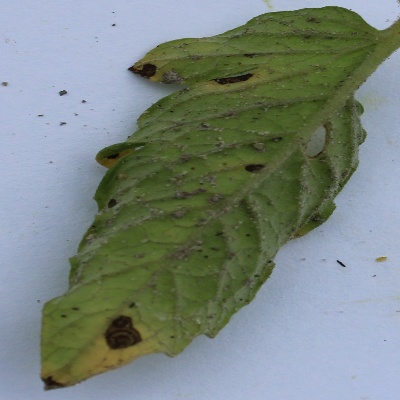
Crop: Tomato
Condition: septoria leaf spot